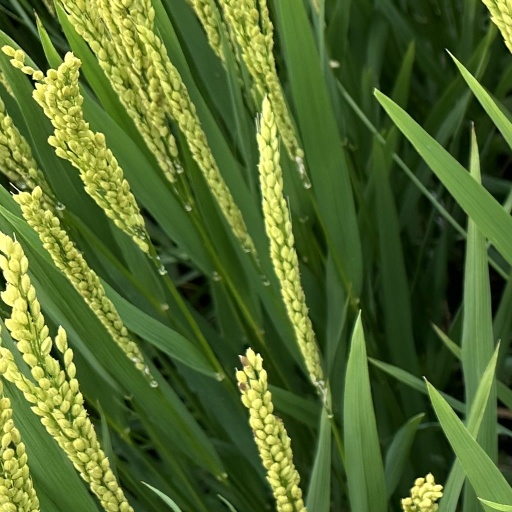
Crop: rice